South Park season 4

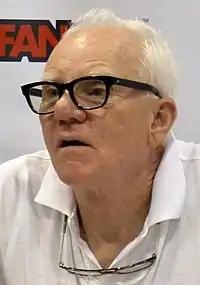
Malcolm McDowell (pictured in 2015), made a guest appearance as the narrator in "Pip"

This is the first season to feature Eliza Schneider and Mona Marshall as series regulars, who would go on to provide many of the female voices on the show. They replaced Mary Kay Bergman, who died on November 11, 1999.